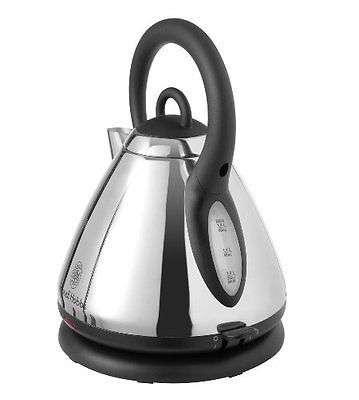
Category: kettle